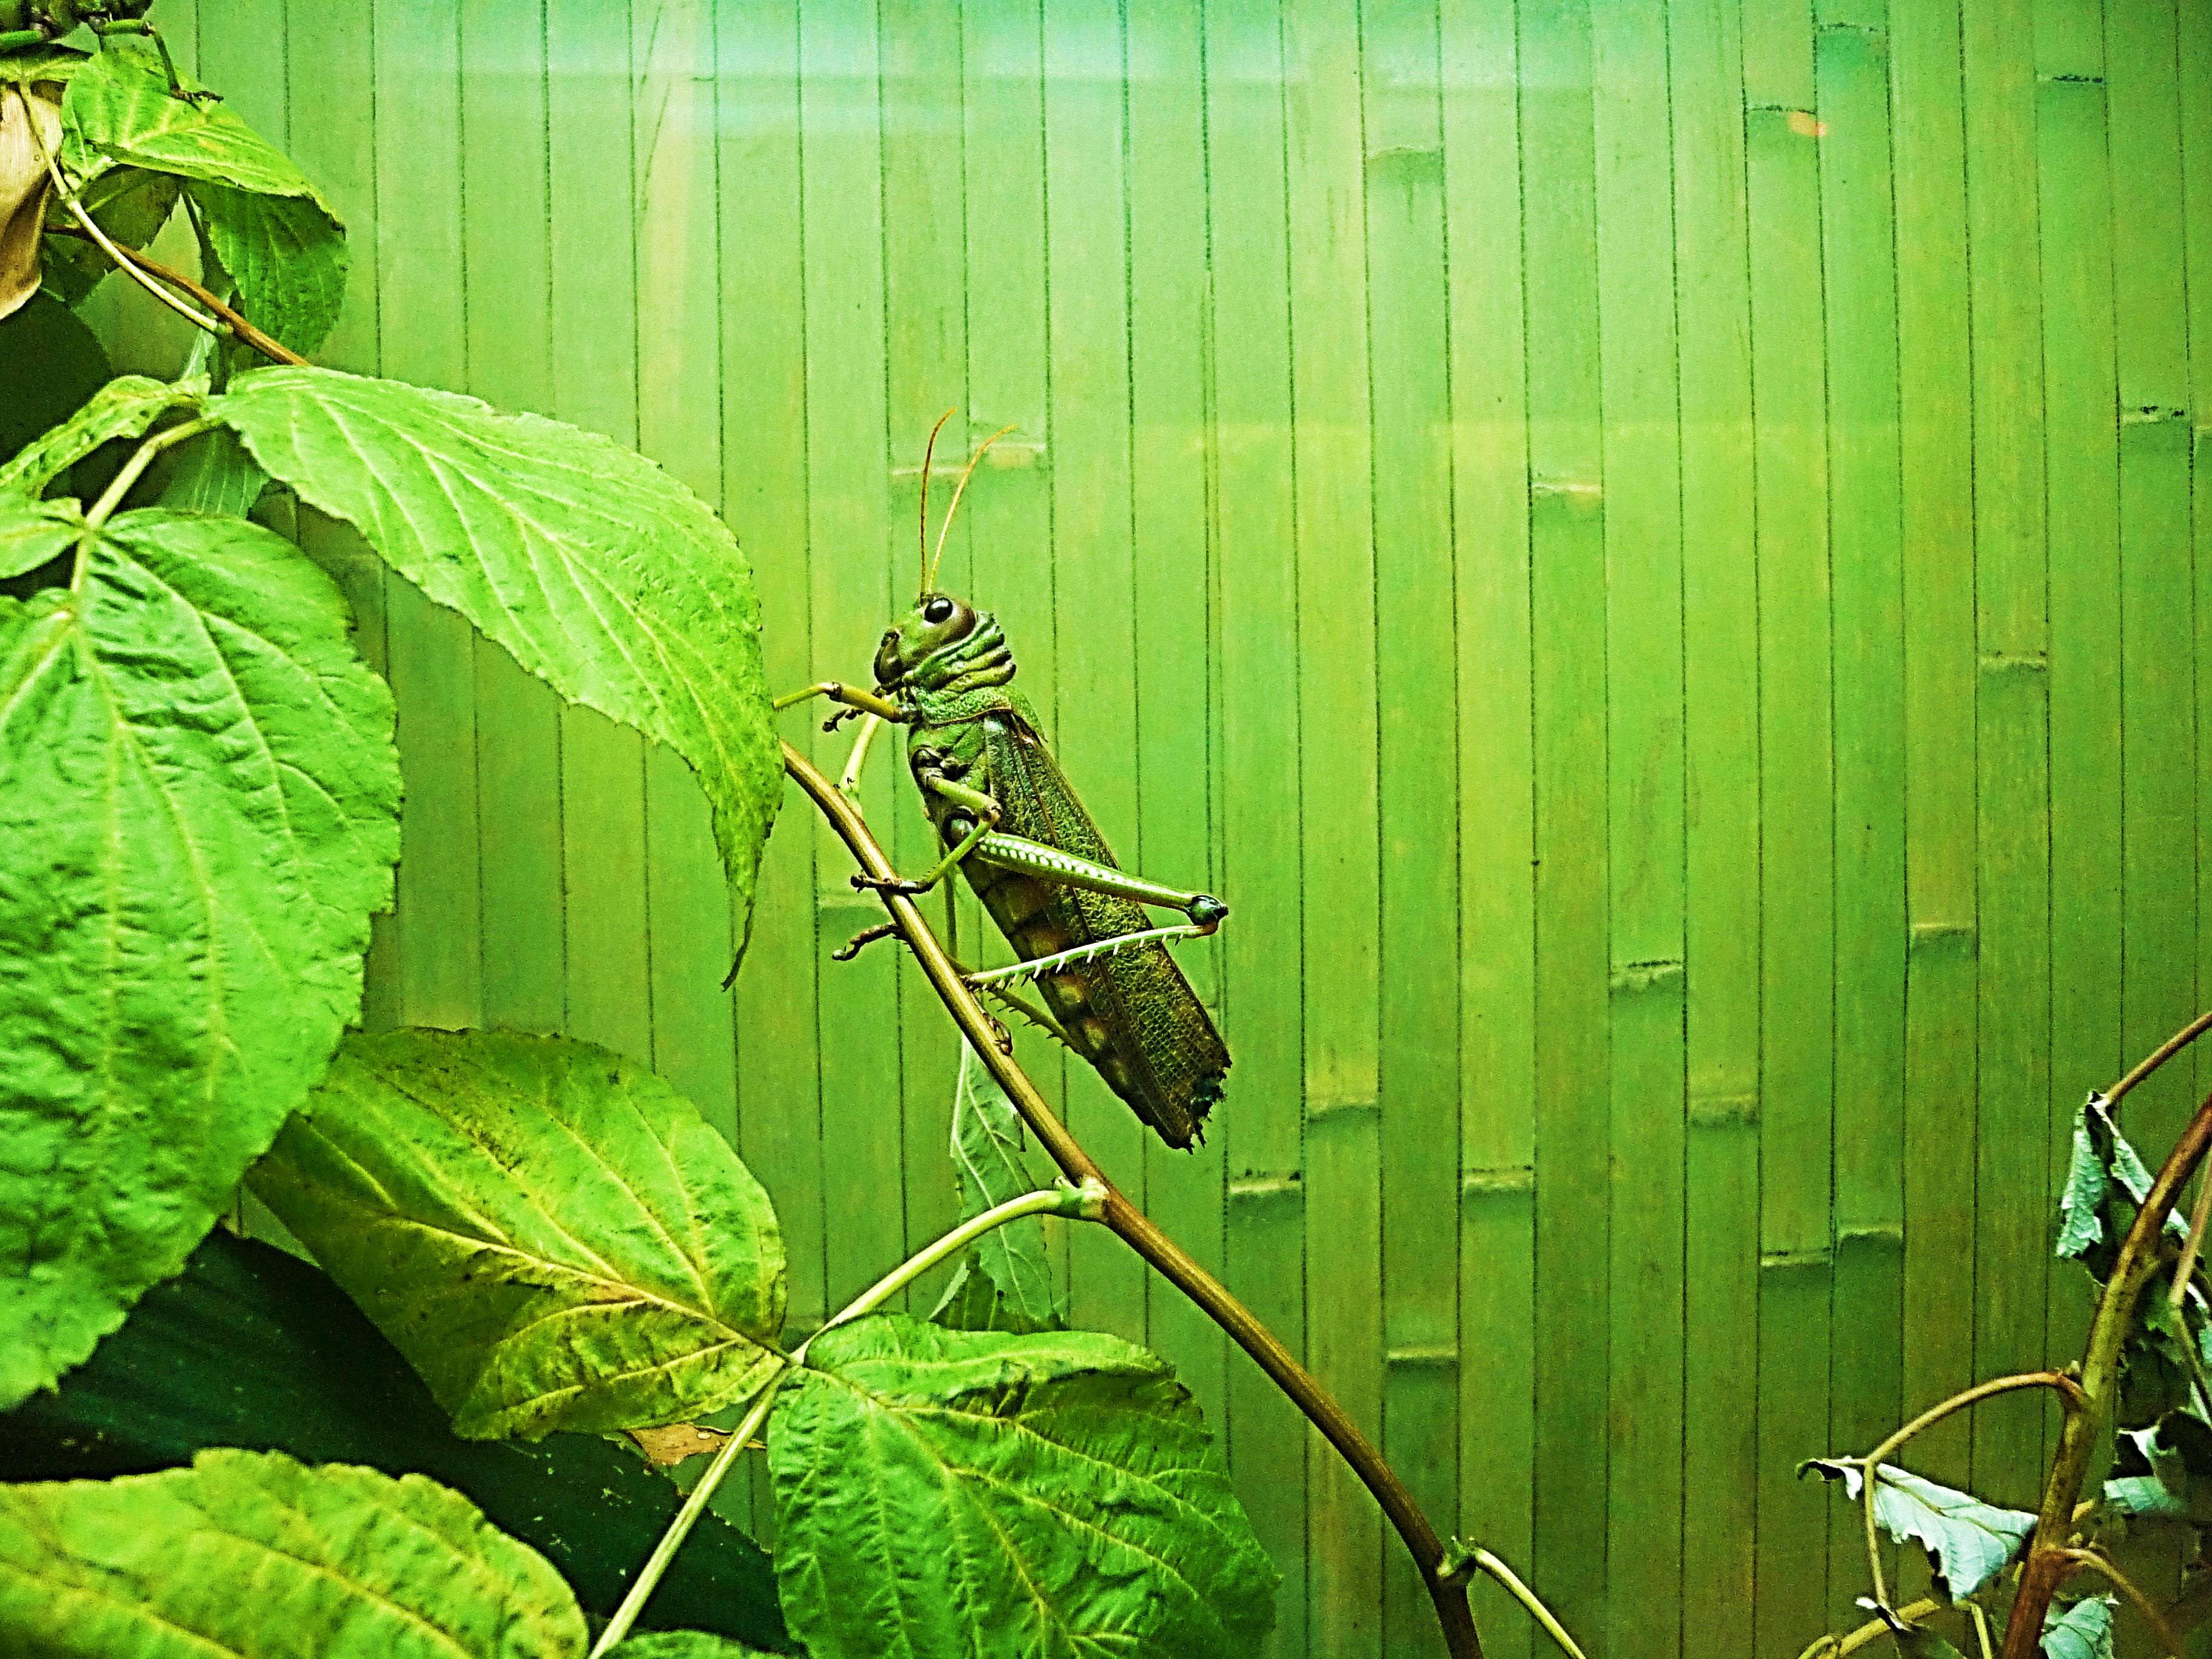
nature, leaf, zoo, green, jungle, insect, botany, fauna, invertebrate, aquarium, giant, locusts, living nature, macro photography, wrecker fields